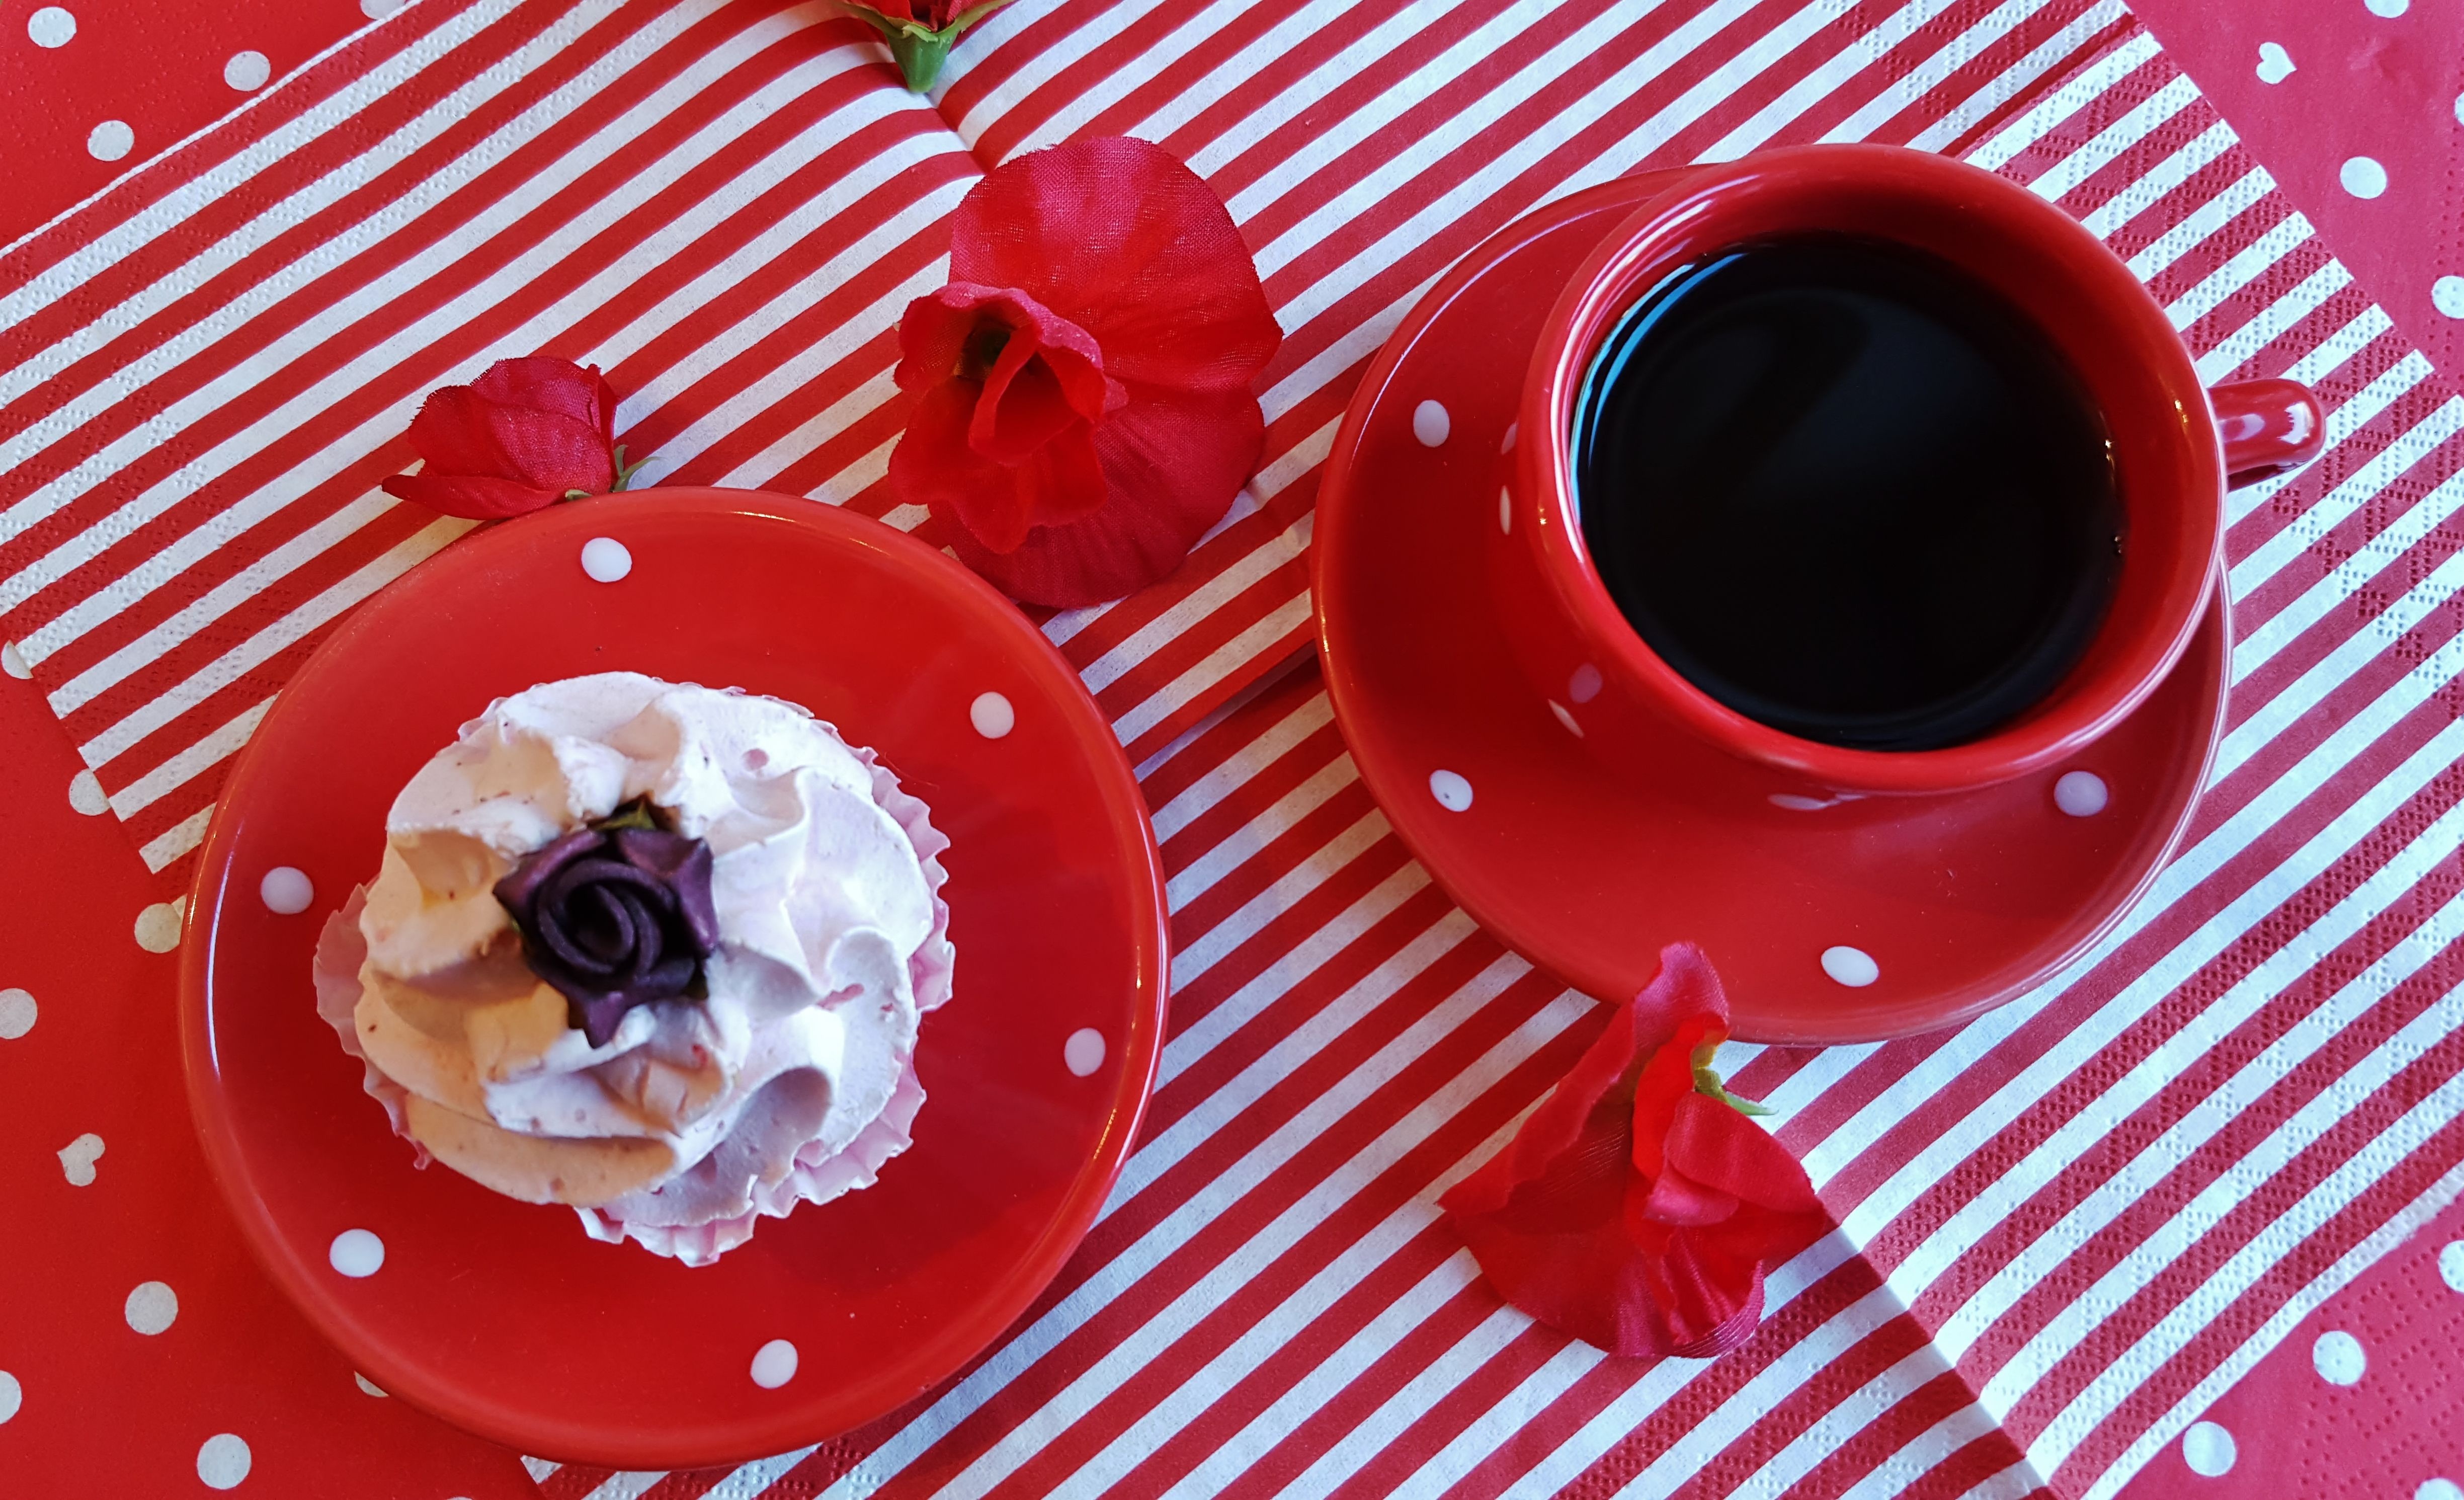
coffee, plant, white, fruit, flower, cup, decoration, dish, meal, food, red, produce, saucer, ceramic, romantic, black, breakfast, cupcake, dessert, coffee cup, cake, flowers, decorative, porcelain, pampering, flavor, valentine's day, coffee drink